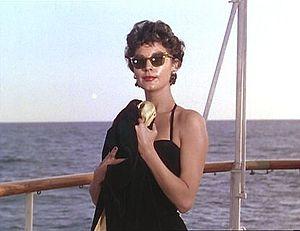
La Comtesse aux pieds nus est un film américain réalisé par Joseph L. Mankiewicz, sorti sur les écrans en 1954.